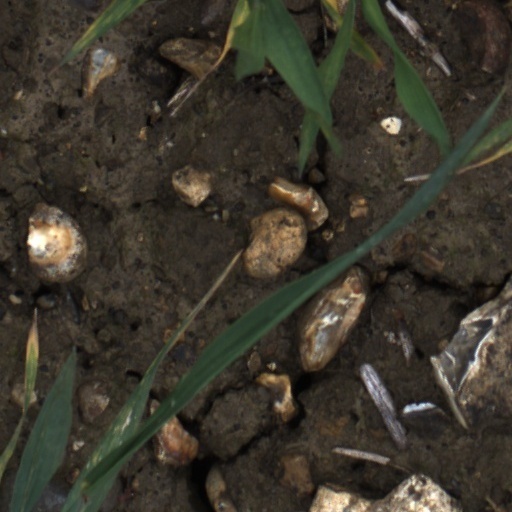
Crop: wheat